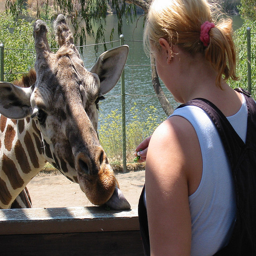
an image of a giraffe sticking its tongue out
Giraffe accepting food from a tourist in a wild animal park.
A woman is feeding a giraffe something from her hand.
A giraffe with its tongue on a wooden surface
Blonde haired lady feeding greens to a a giraffe .